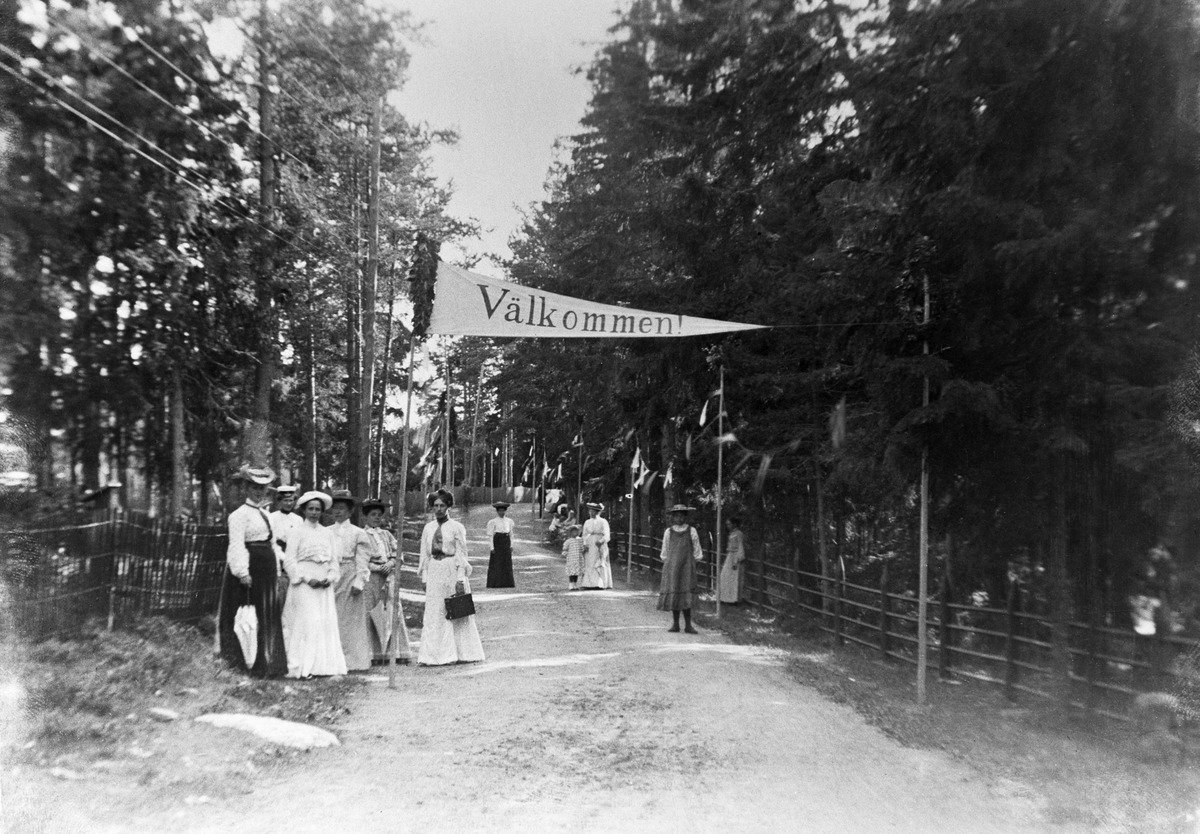
Senaattori Leo Mecheliniä (1839 - 1914) odotetaan palaavaksi maanpaosta omistamaansa Janakkalan Löyttymäen kartanoon
sisällön kuvaus: Senaattori Leo Mecheliniä (1839 - 1914) odotetaan palaavaksi maanpaosta omistamaansa Janakkalan Löyttymäen kartanoon. Tienvarsi on koristettu viirein ja lipuin, ja naiset ovat pukeutuneet parhaimpiinsa. mustavalkoinen
Ajankohta: kuvausaika 1905
Paikka: Suomi, Uusimaa, Helsinki, Löyttymäki, Janakkala
Aiheet: Mechelin, Leopold Henrik Stanislaus, tiet, metsät, puut, aidat, sähköjohdot, pylväät, liput, viirit, toivotukset, naiset, leningit, hameet, puserot, hatut, päivänvarjot